Either/Or (Batuman novel)

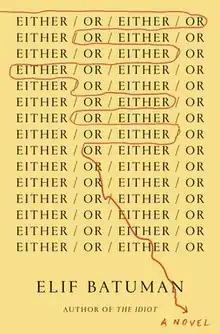

Either/Or is the second novel from Turkish American writer Elif Batuman. The novel is a bildungsroman, continuing the story of Selin, the narrator of Batuman's first novel "The Idiot," in her second year at Harvard University. The title is borrowed from Danish philosopher Søren Kierkegaard's first published work.